Answer in natural language. How many DiningTables are visible in the scene? Choose between the following options: 2, 0, 3, 1 or 4
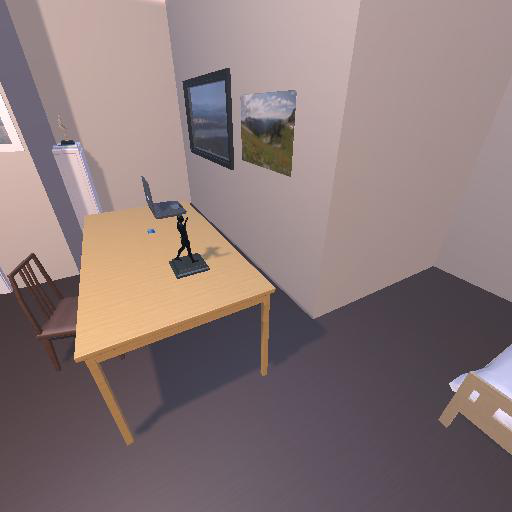
<answer>1</answer>